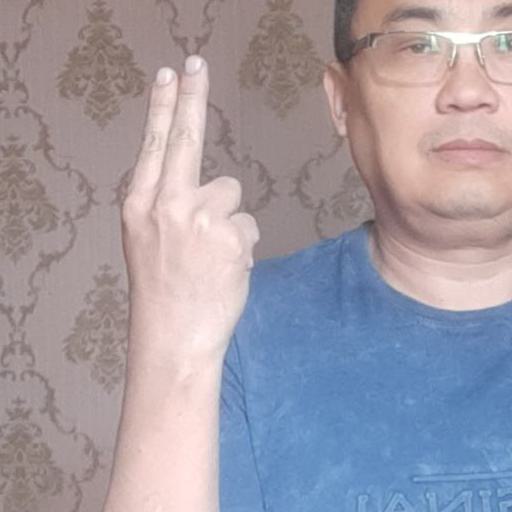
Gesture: two_up_inverted